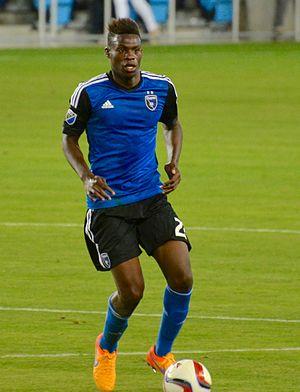
Fatai Alashe est un joueur américain de soccer né le 21 octobre 1993 à Southfield dans la banlieue de Détroit. Il joue au poste de milieu de terrain avec le Crew SC de Columbus en MLS.